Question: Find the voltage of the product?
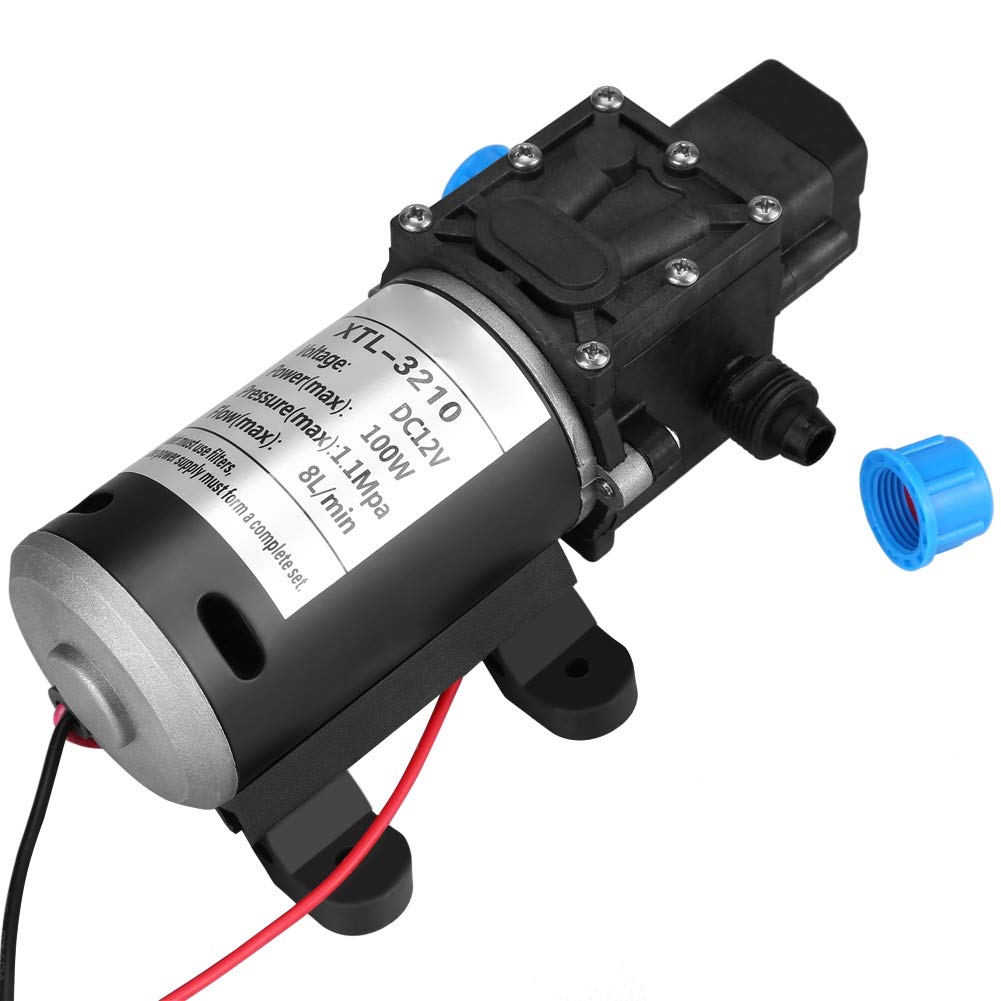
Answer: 12.0 volt